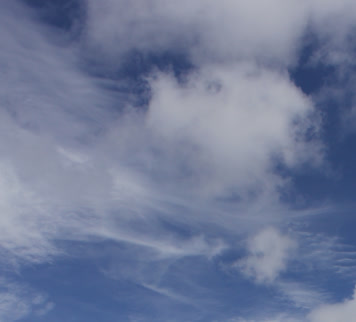
Cloud type: Cirrus